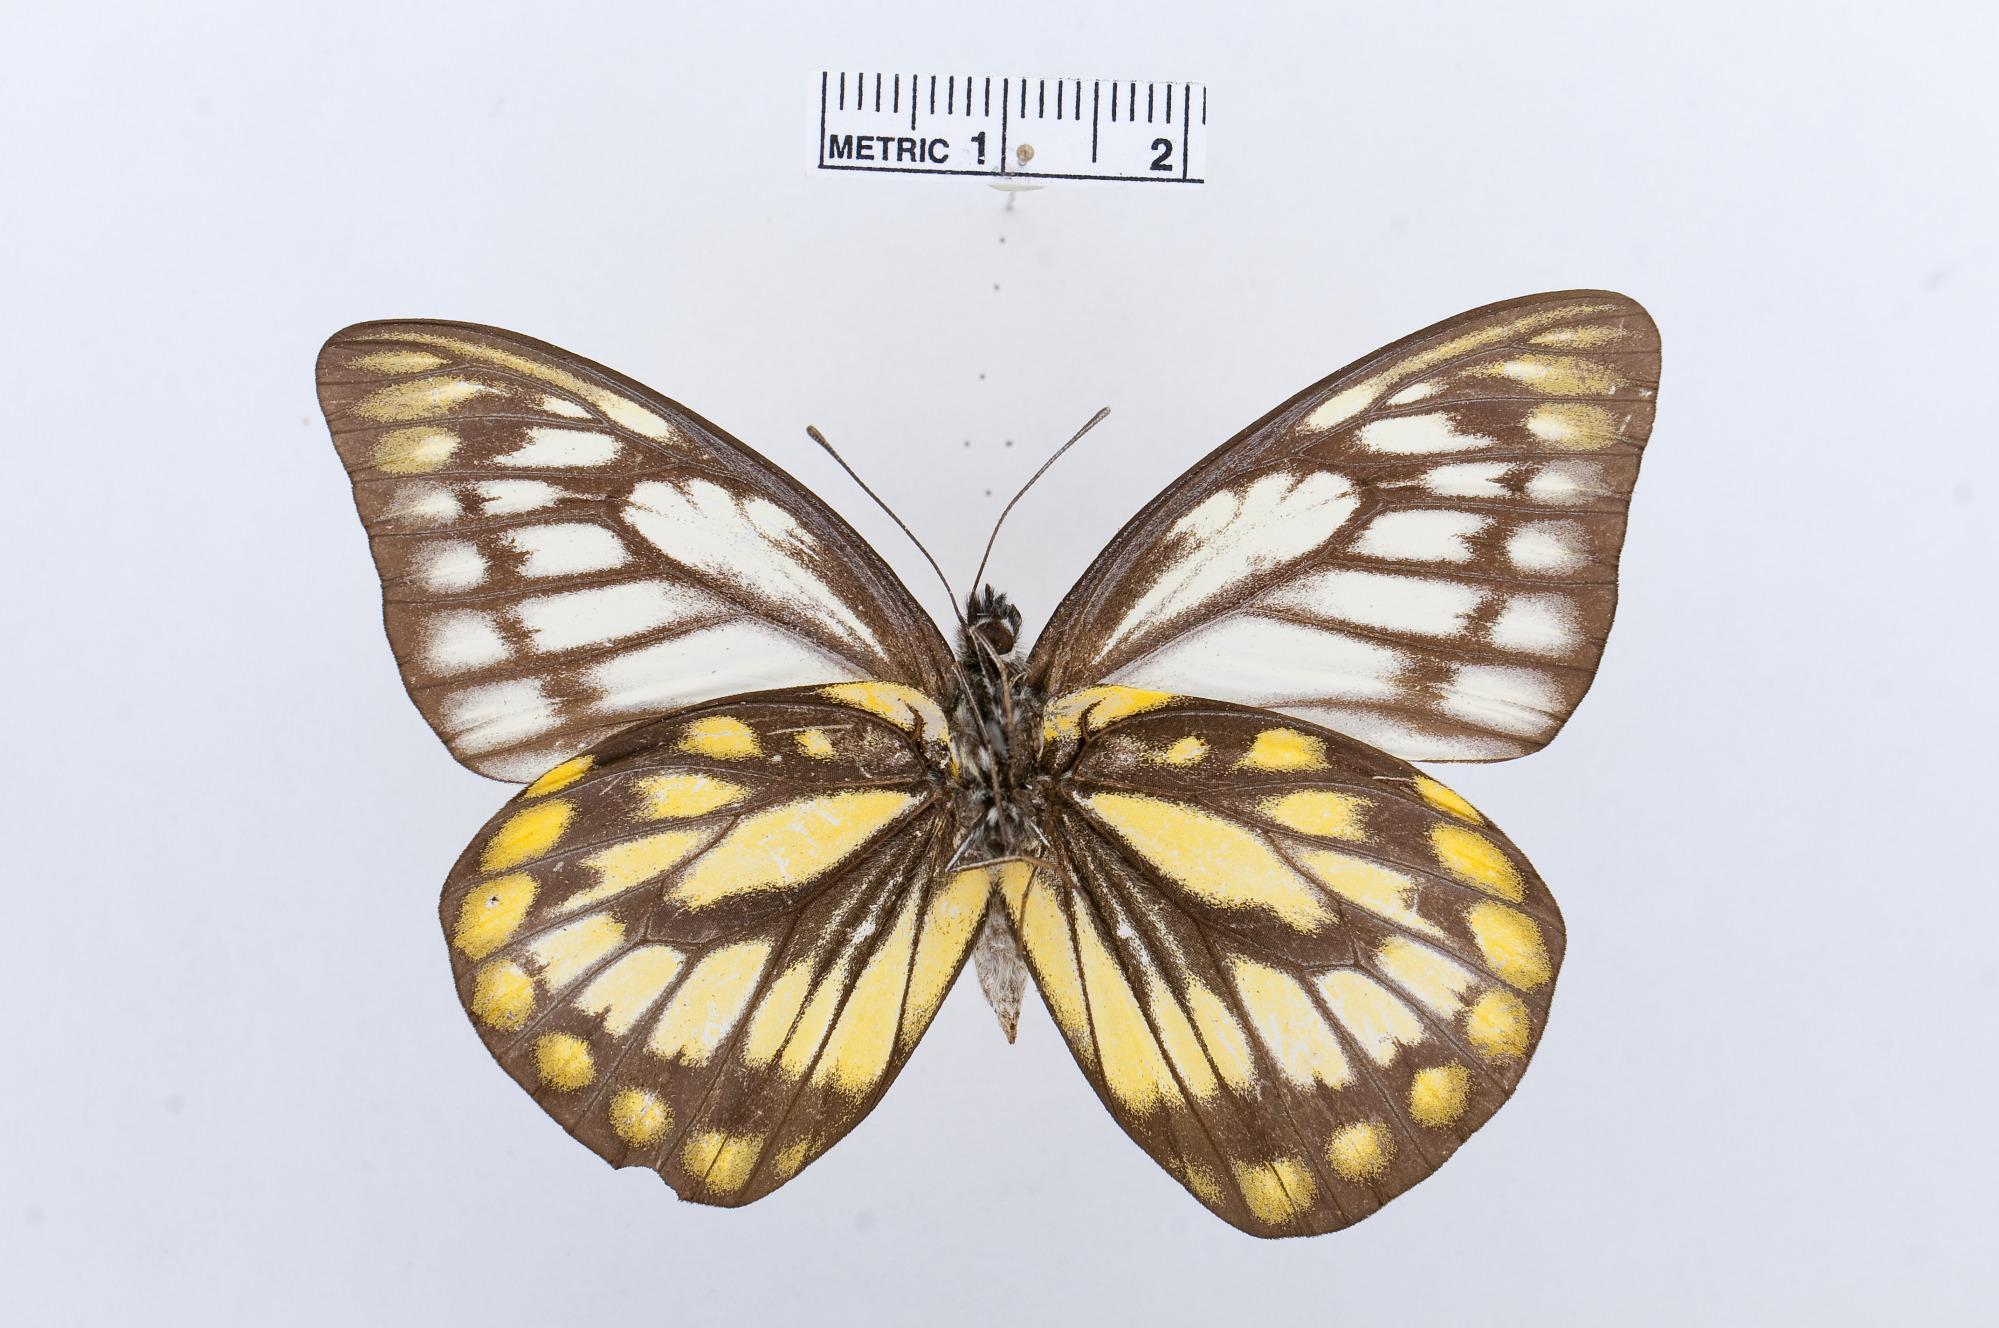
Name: Prioneris thestylis
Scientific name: Prioneris thestylis
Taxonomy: Animalia, Arthropoda, Hexapoda, Insecta, Lepidoptera, Pieridae, Pierinae